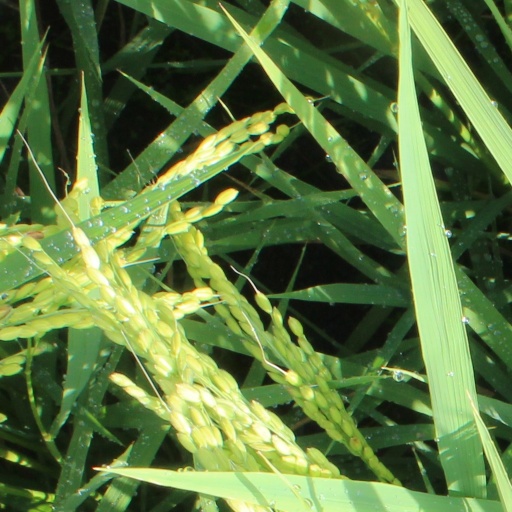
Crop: rice